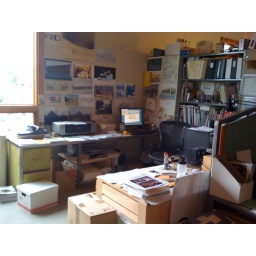
Open pod #2 (before it is cleaned out) This one is by the window facing the street